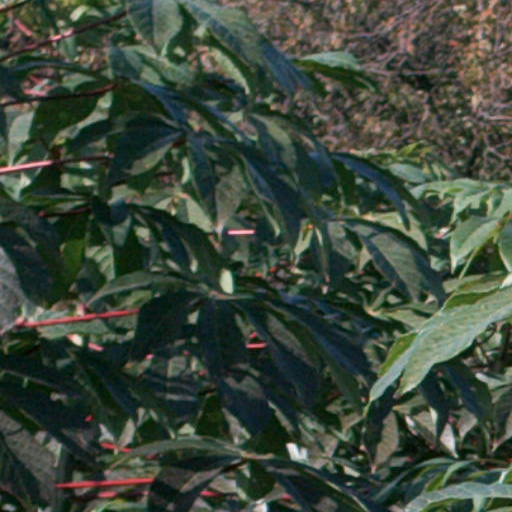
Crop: cassava